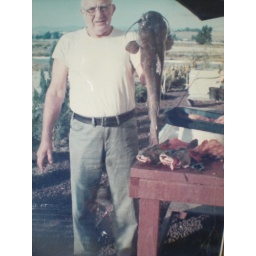
Dr. Wilmet Joseph Labit and his catfish caught at his home in Spring Valley Lake, Victorville, California